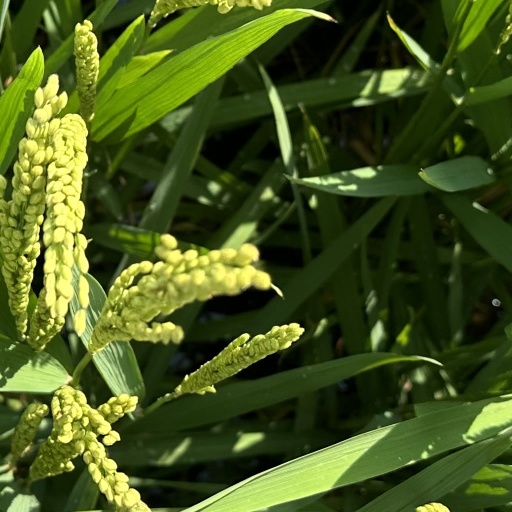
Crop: rice